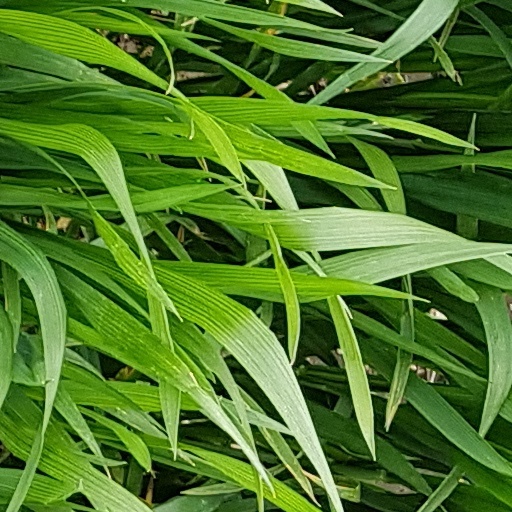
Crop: wheat